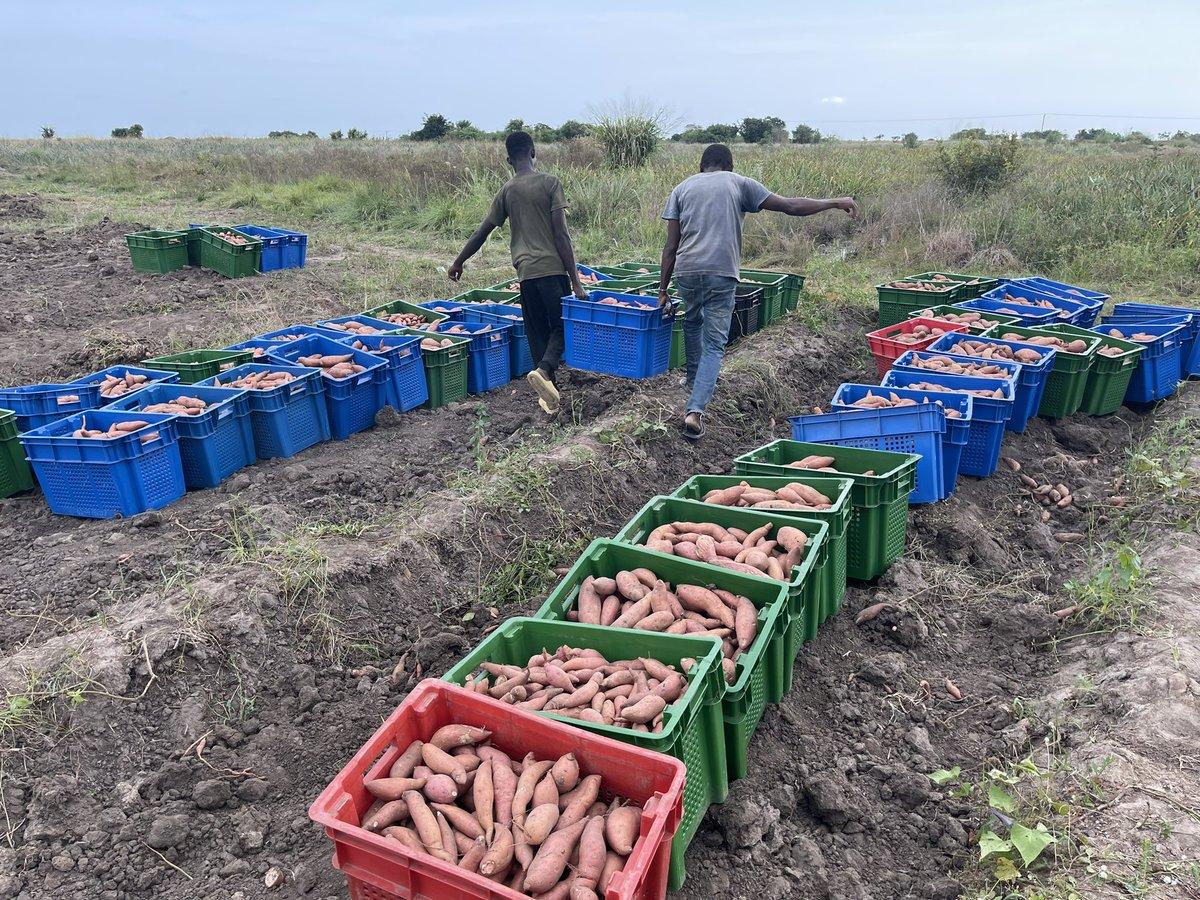
Wakulima wakiwa shambani wakivuna viazi vitamu, vilivyokuwa kwenye matrei yenye rangi tofautitofauti kwa ajili ya kwenda sokoni.